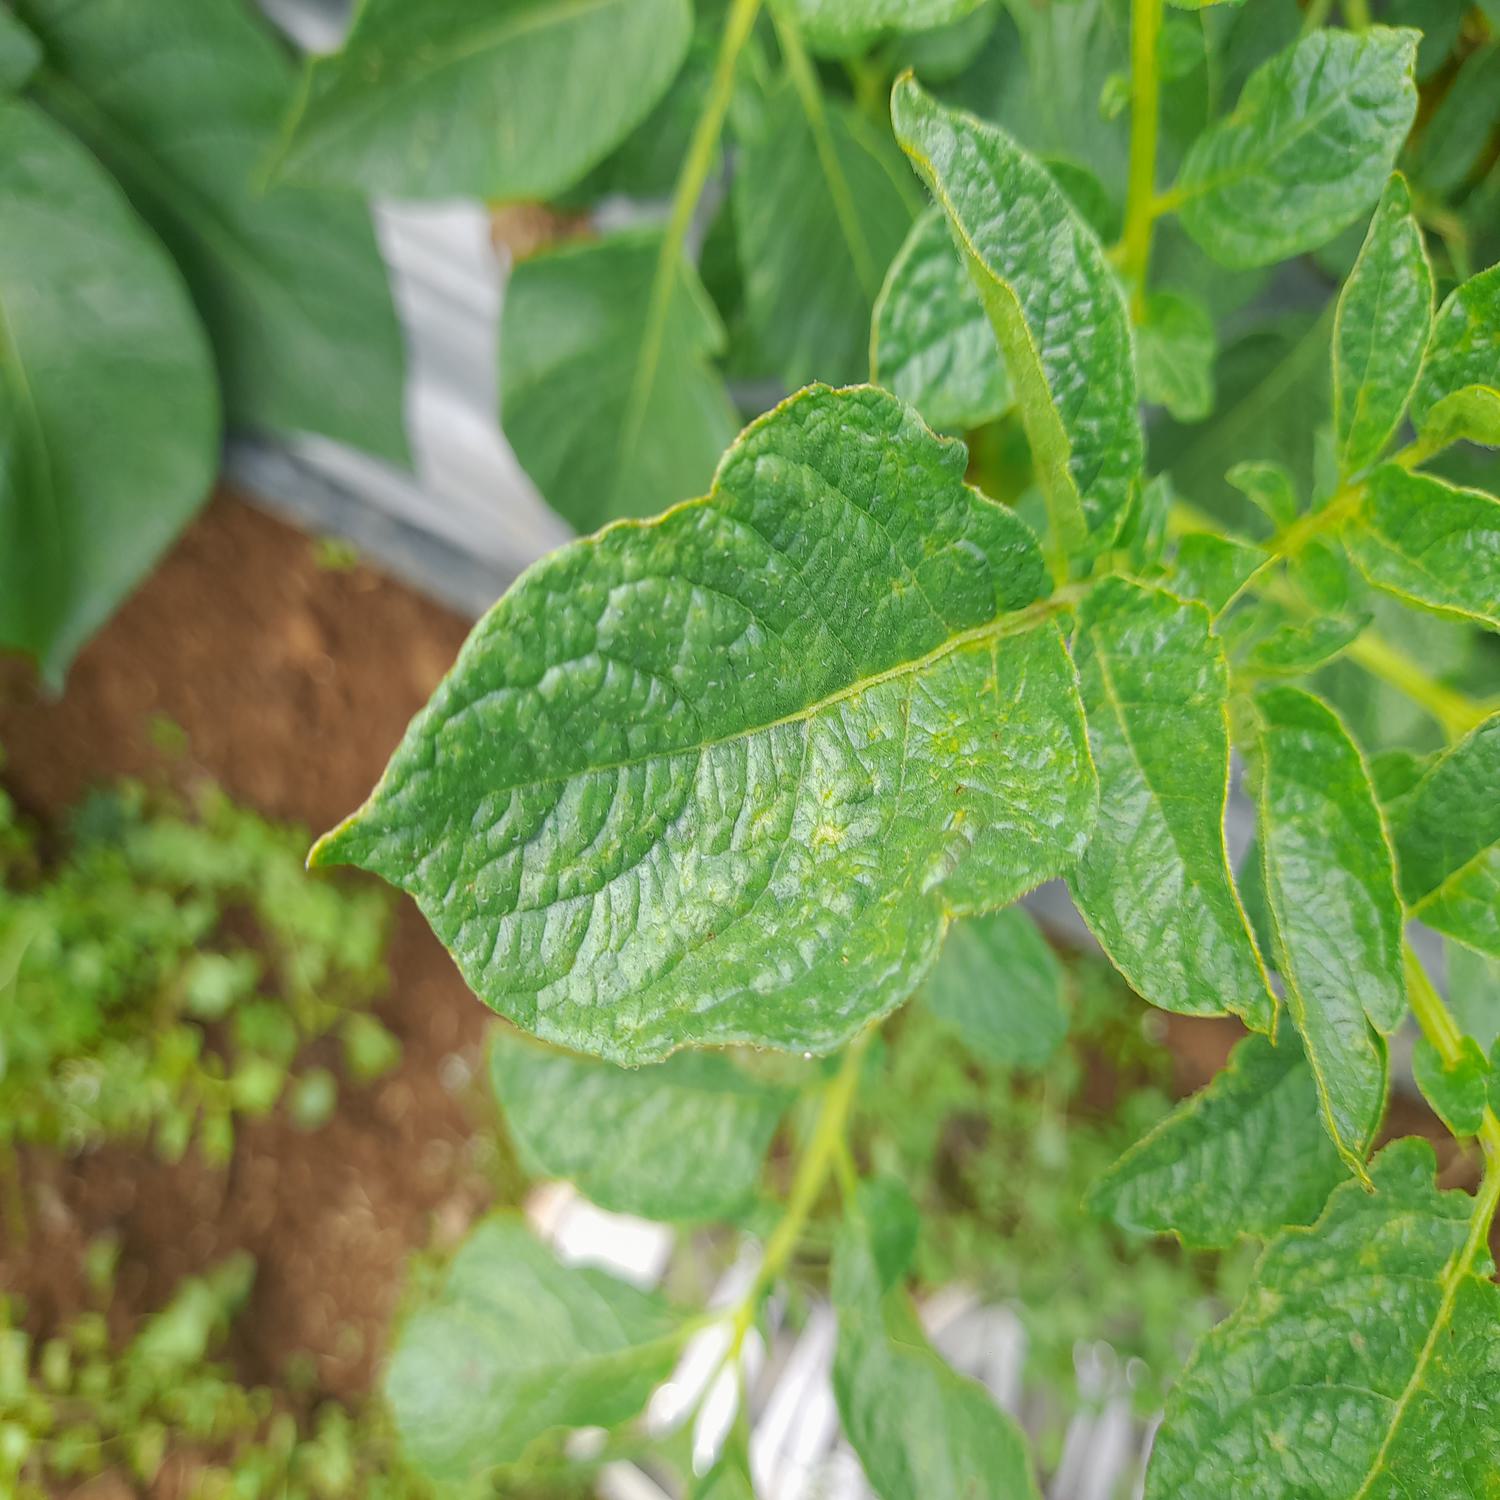
Etiqueta: Virus